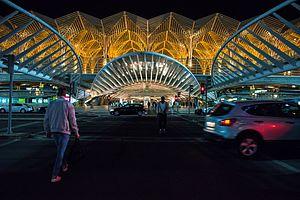
Santiago Calatrava Valls est un architecte, ingénieur et plasticien espagnol.